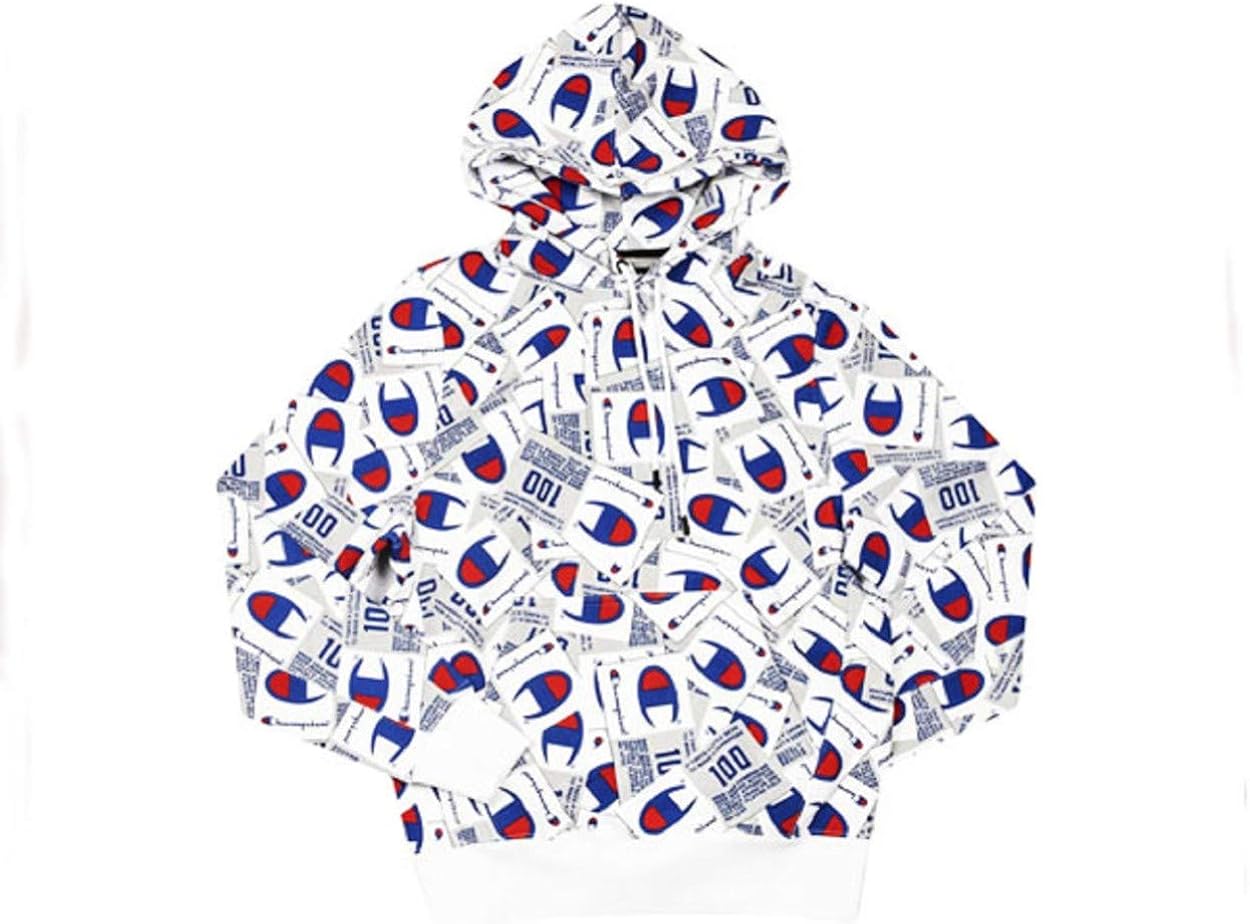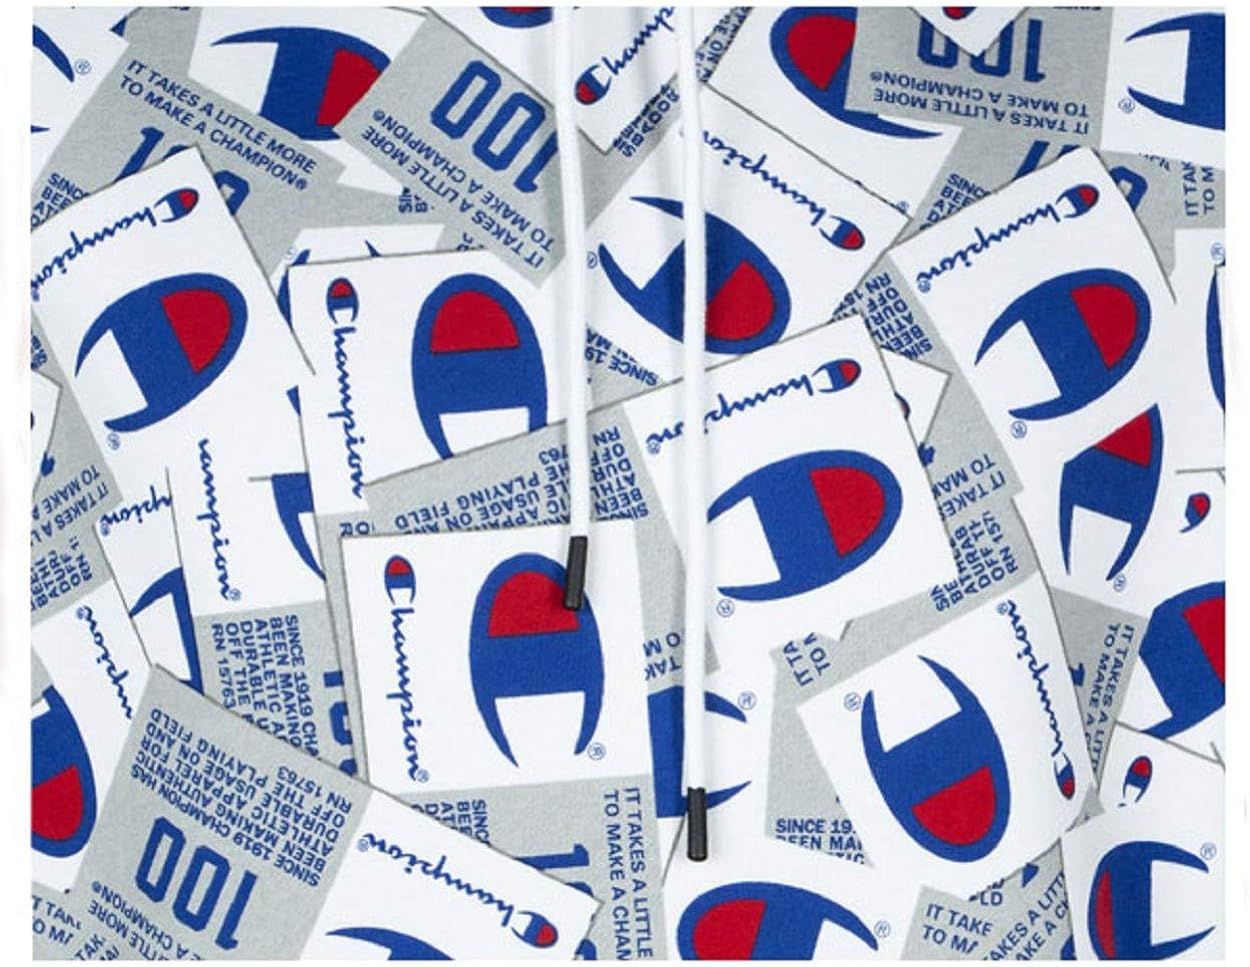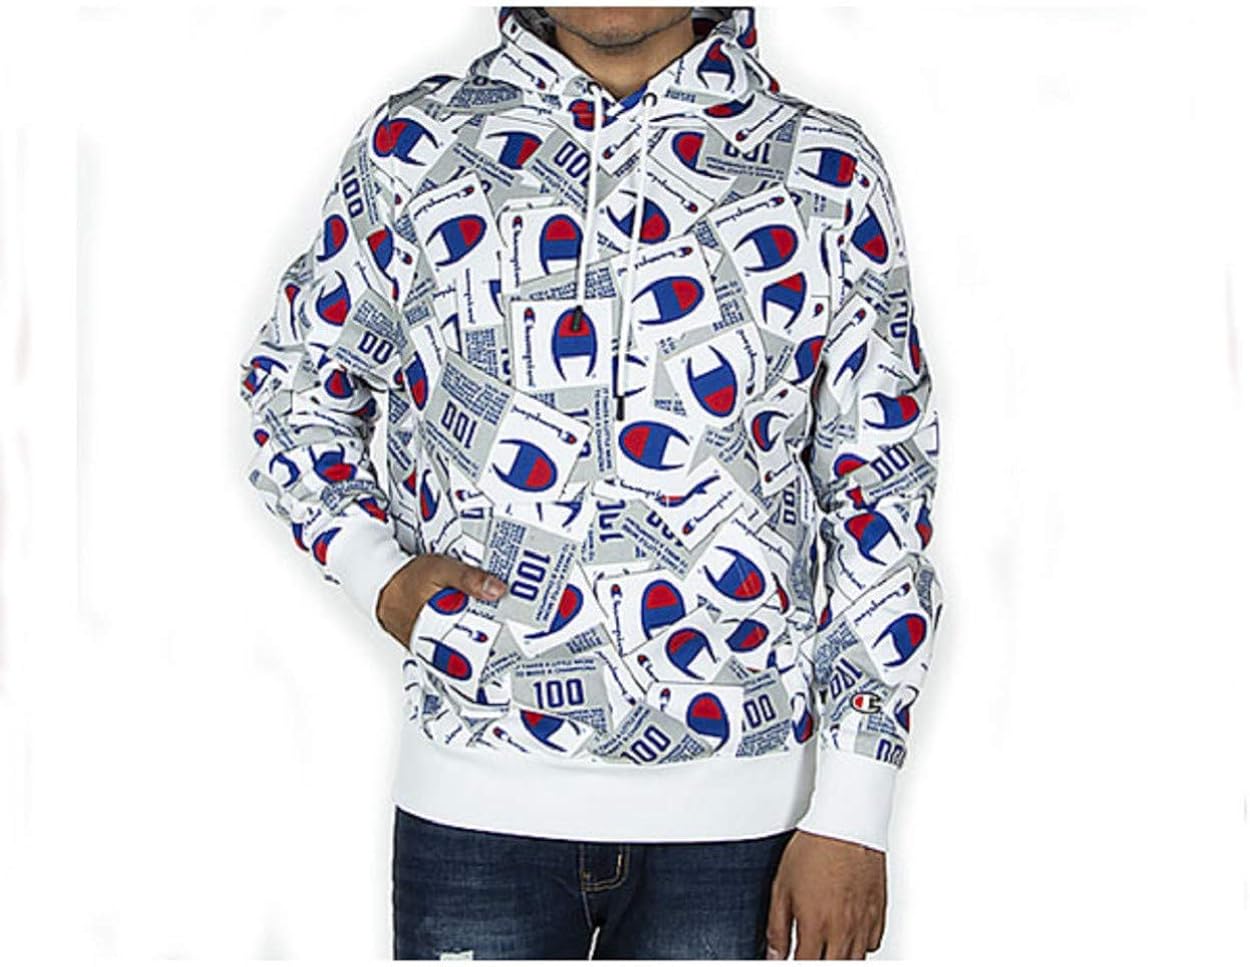
Champion Men's Super Fleece 2.0 Pullover Hood-Jocktag AOP
Category: AMAZON FASHION
Think outside the gym! Champion Authentic Originals are athletic wear classics updated with the latest in fabric and fashion.
Features: 84% Cotton, 16% Polyester | Imported | No Closure closure | Machine Wash | Signature 1X1 rib panels for increased range of motion | Double needle construction for durability | Full athletic fit | C logo patch on left sleeve